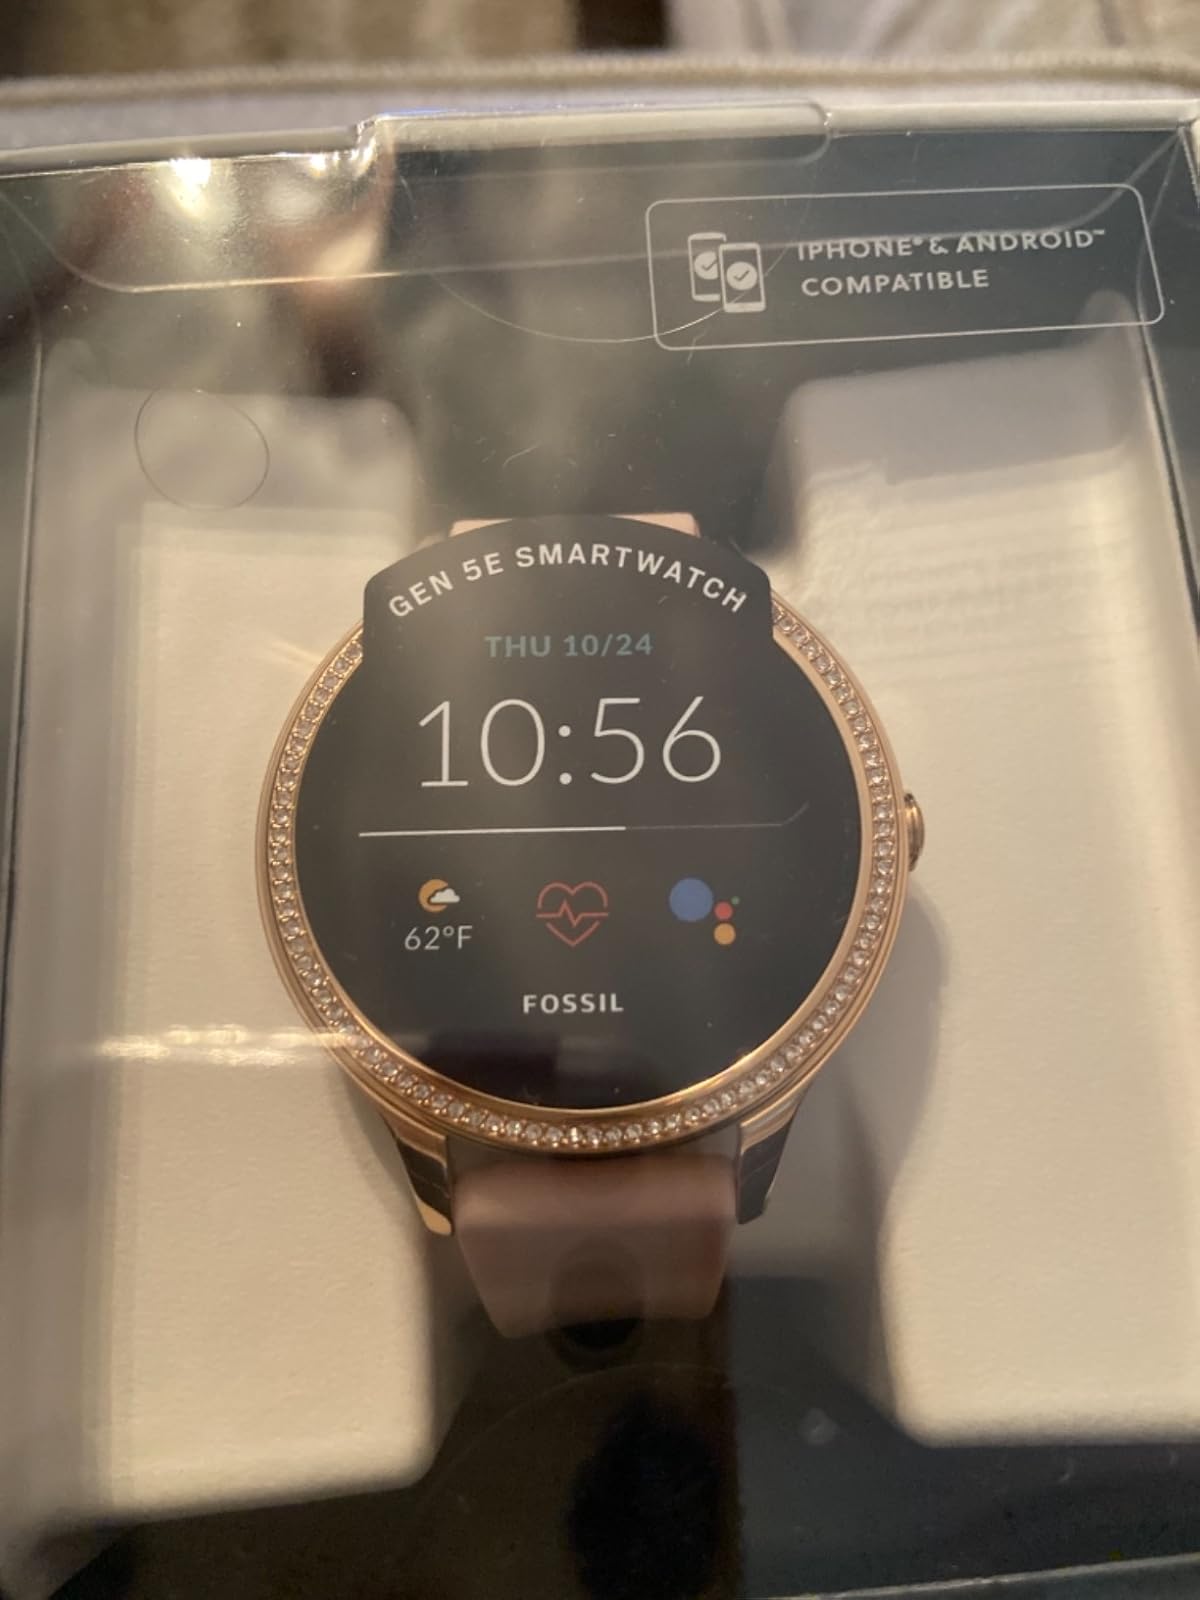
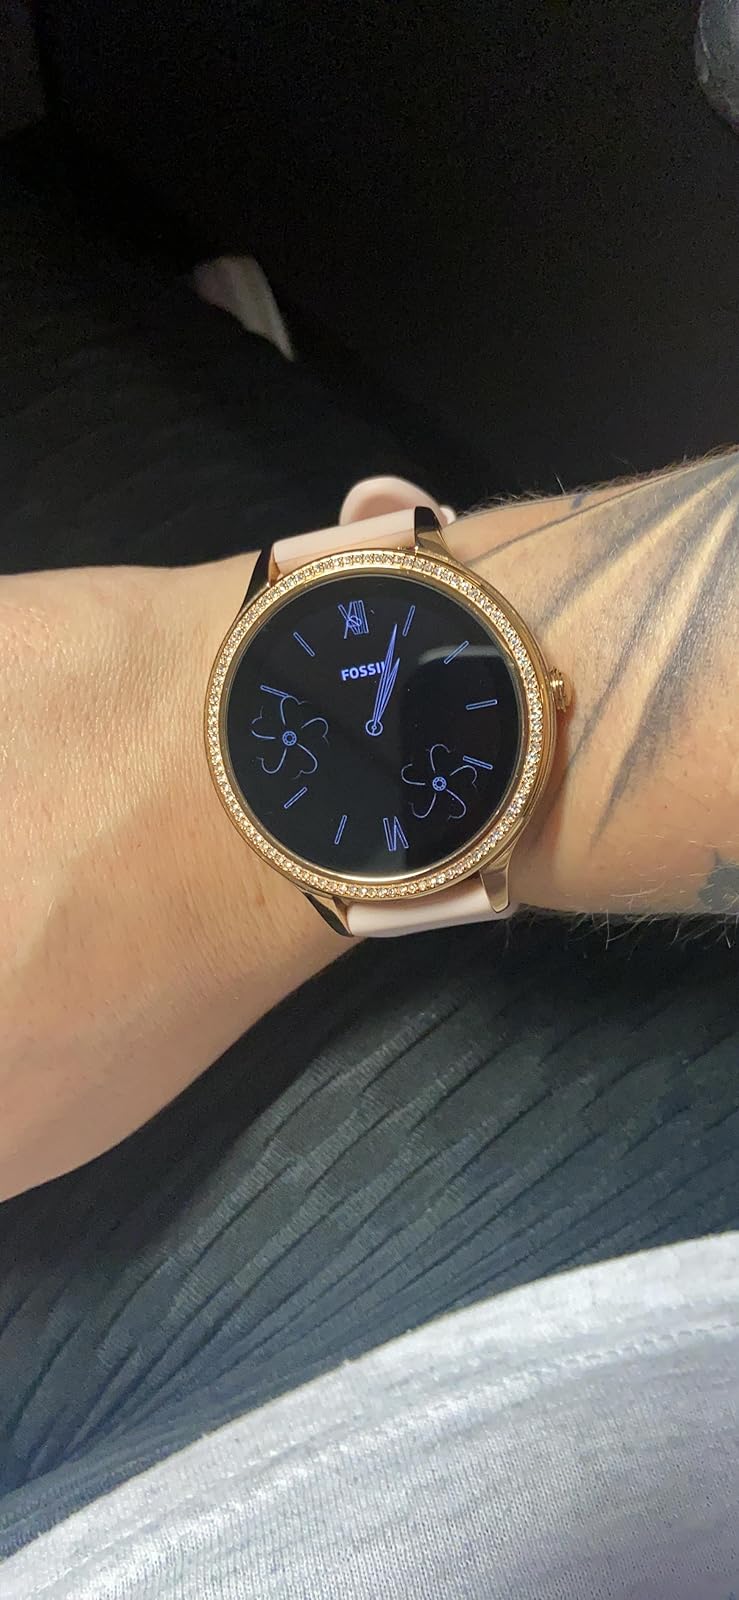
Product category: smartwatch
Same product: yes